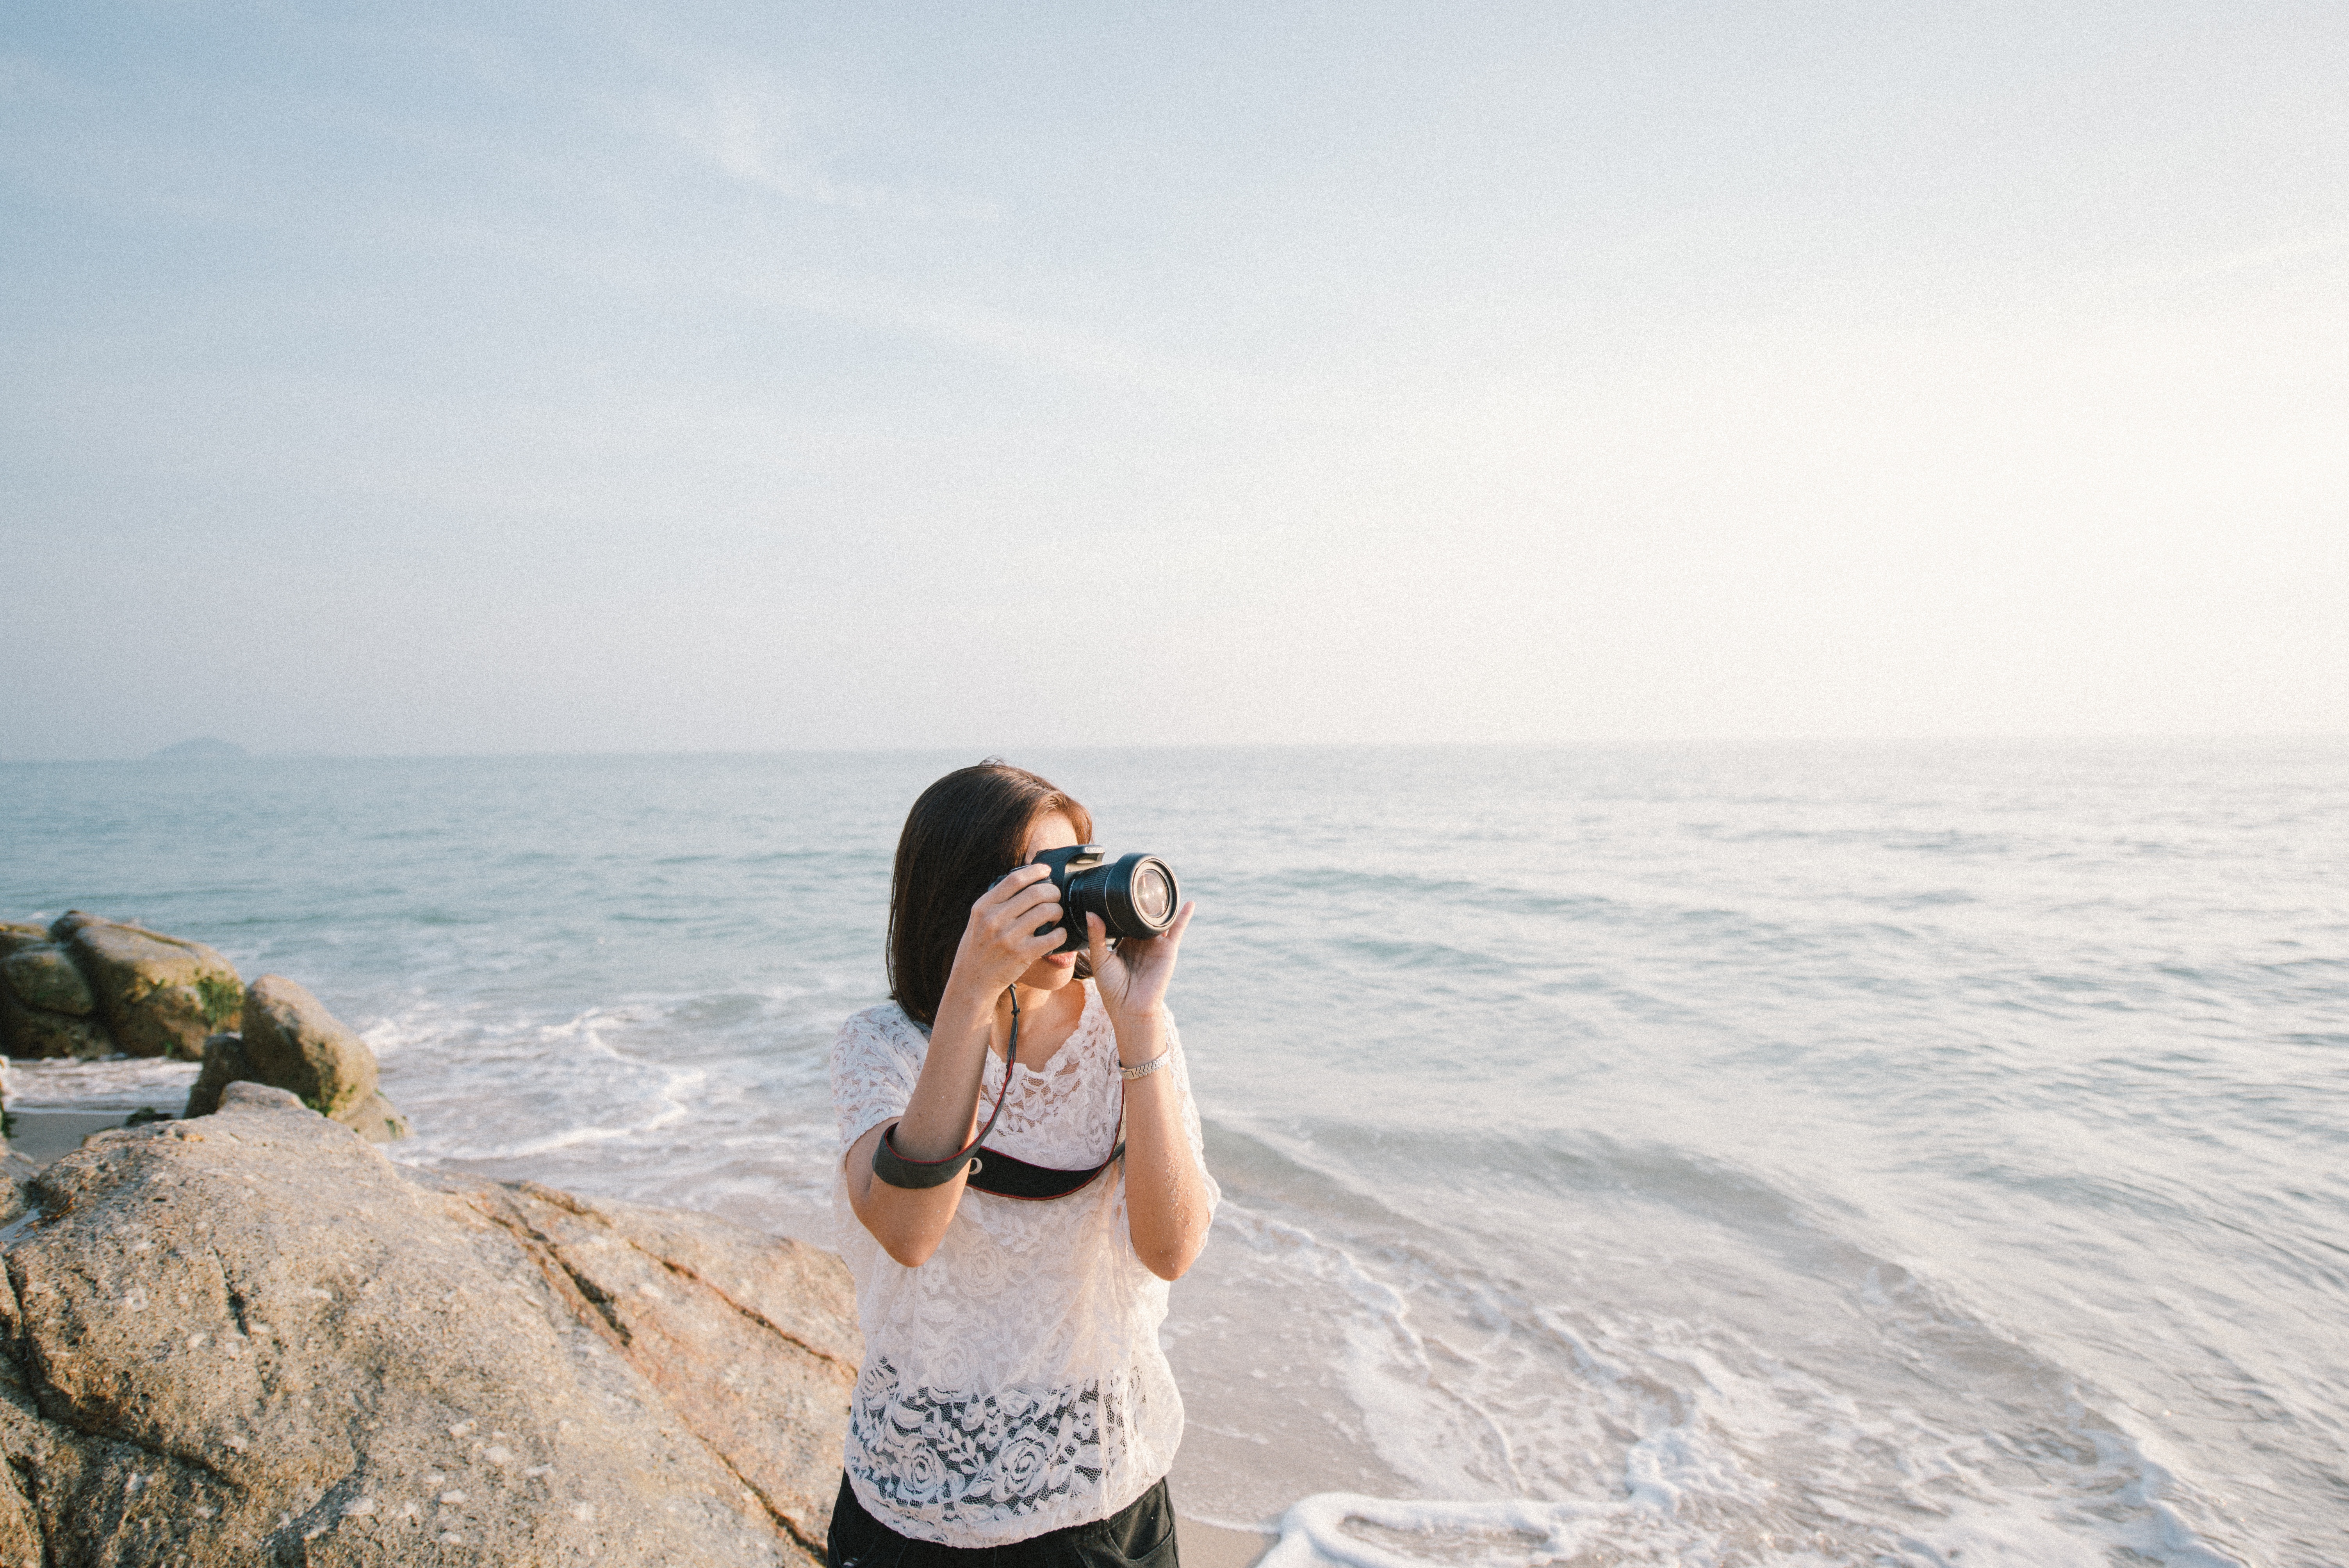
beach, sea, coast, ocean, horizon, woman, camera, photographer, shore, wave, vacation, bay, cape